Wang Jingwei regime

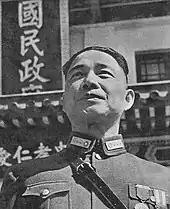
Wang Jingwei was head of the Reorganized National Government.

By April 1938, the national conference of the KMT, held in retreat at the temporary capital of Chongqing, appointed Wang as vice-president of the party, reporting only to Chiang Kai-shek himself. Meanwhile, the Japanese advance into Chinese territory as part of the Second Sino-Japanese War continued unrelentingly. From his new position, Wang urged Chiang Kai-shek to pursue a peace agreement with Japan on the sole condition that the hypothetical deal "did not interfere with the territorial integrity of China". Chiang Kai-shek was adamant, however, that he would countenance no surrender, and that it was his position that, were China to be united completely under his control, the Japanese could readily be repulsed. On December 18, 1938, Wang Jingwei and several of his closest supporters resigned from their positions and boarded a plane to Hanoi in order to seek alternative means of ending the war.